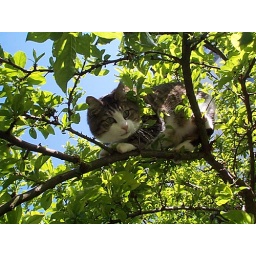
Cleo in 2002. The plum tree in the yard of my little house on Elm.